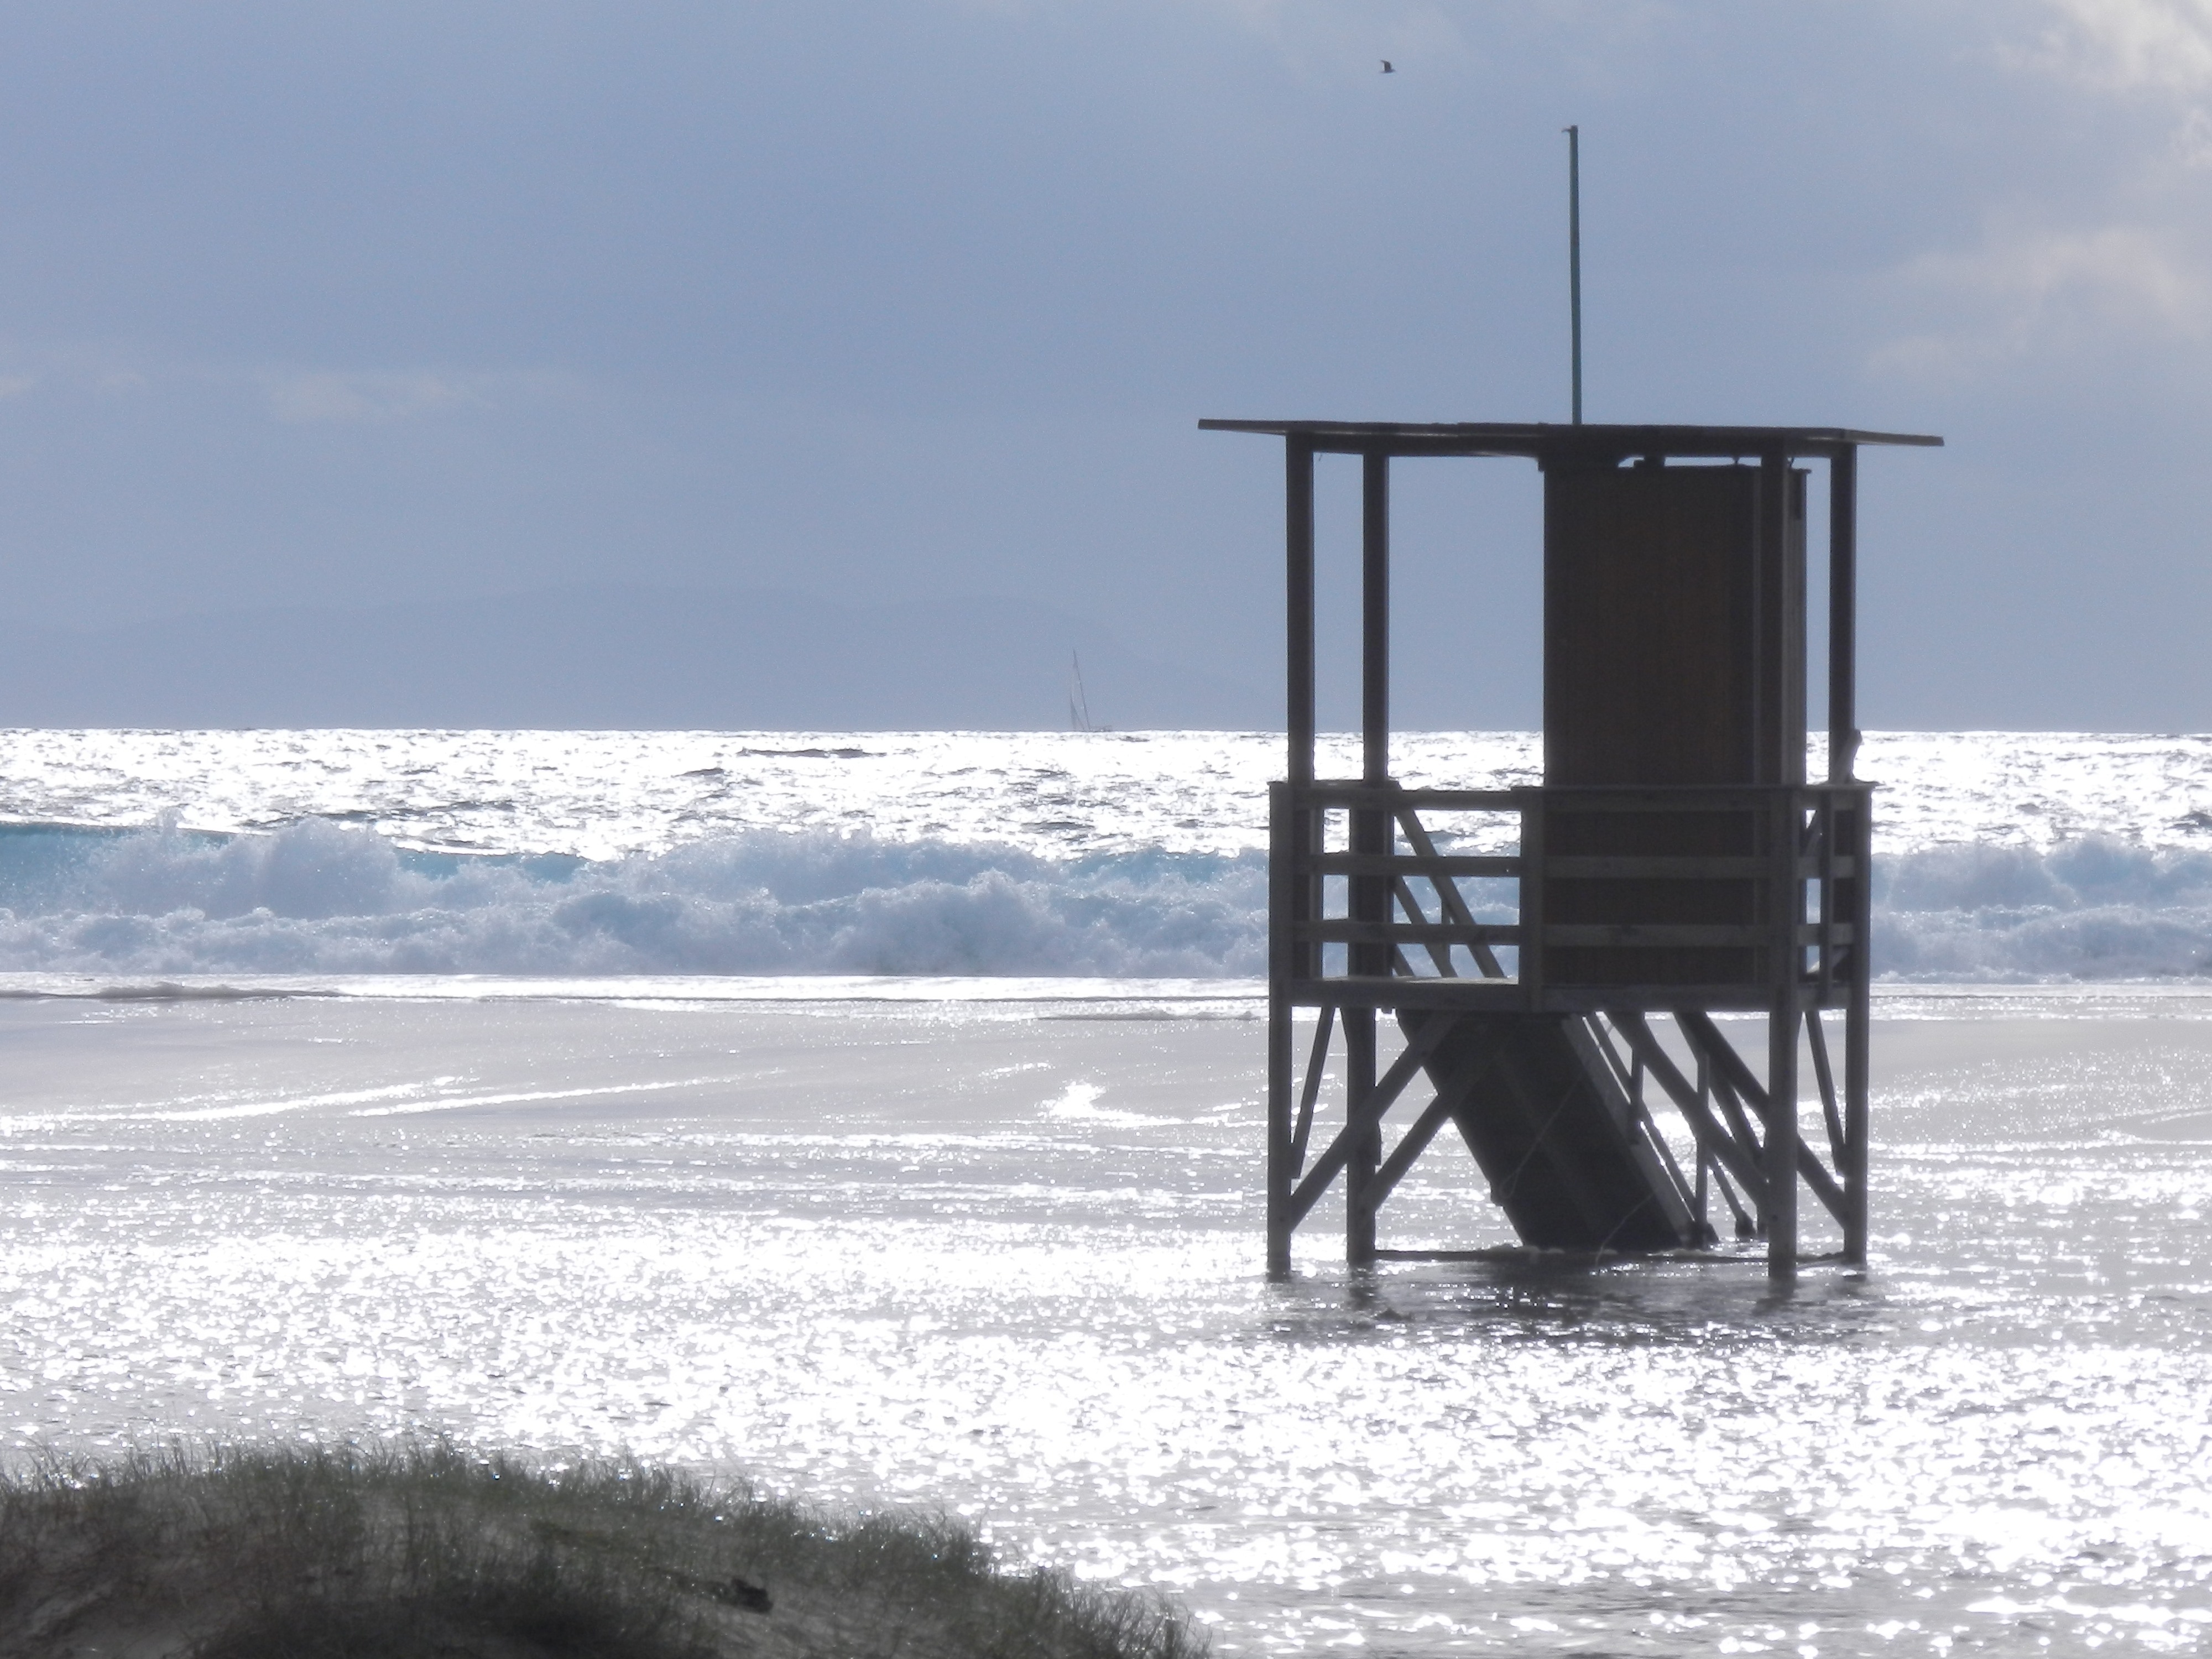
beach, sea, coast, ocean, snow, winter, shore, wind, pier, tower, weather, background, booth, first aid